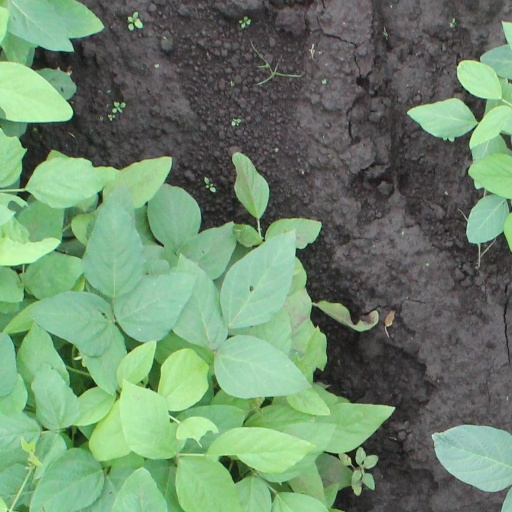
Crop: soybean